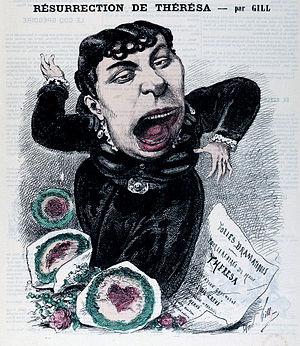
Désirée Emma Valladon, dite Thérésa, née à La Bazoche-Gouët le 7 septembre 1837 et morte à Neufchâtel-en-Saosnois le 14 mai 1913, est une chanteuse de cabaret française. Surnommée par certains « la muse de la voyoucratie » et « la diva du ruisseau » en raison de ses origines modestes, elle est considérée comme l'une des artistes à qui l'on doit la naissance de l'Industrie du spectacle en France.